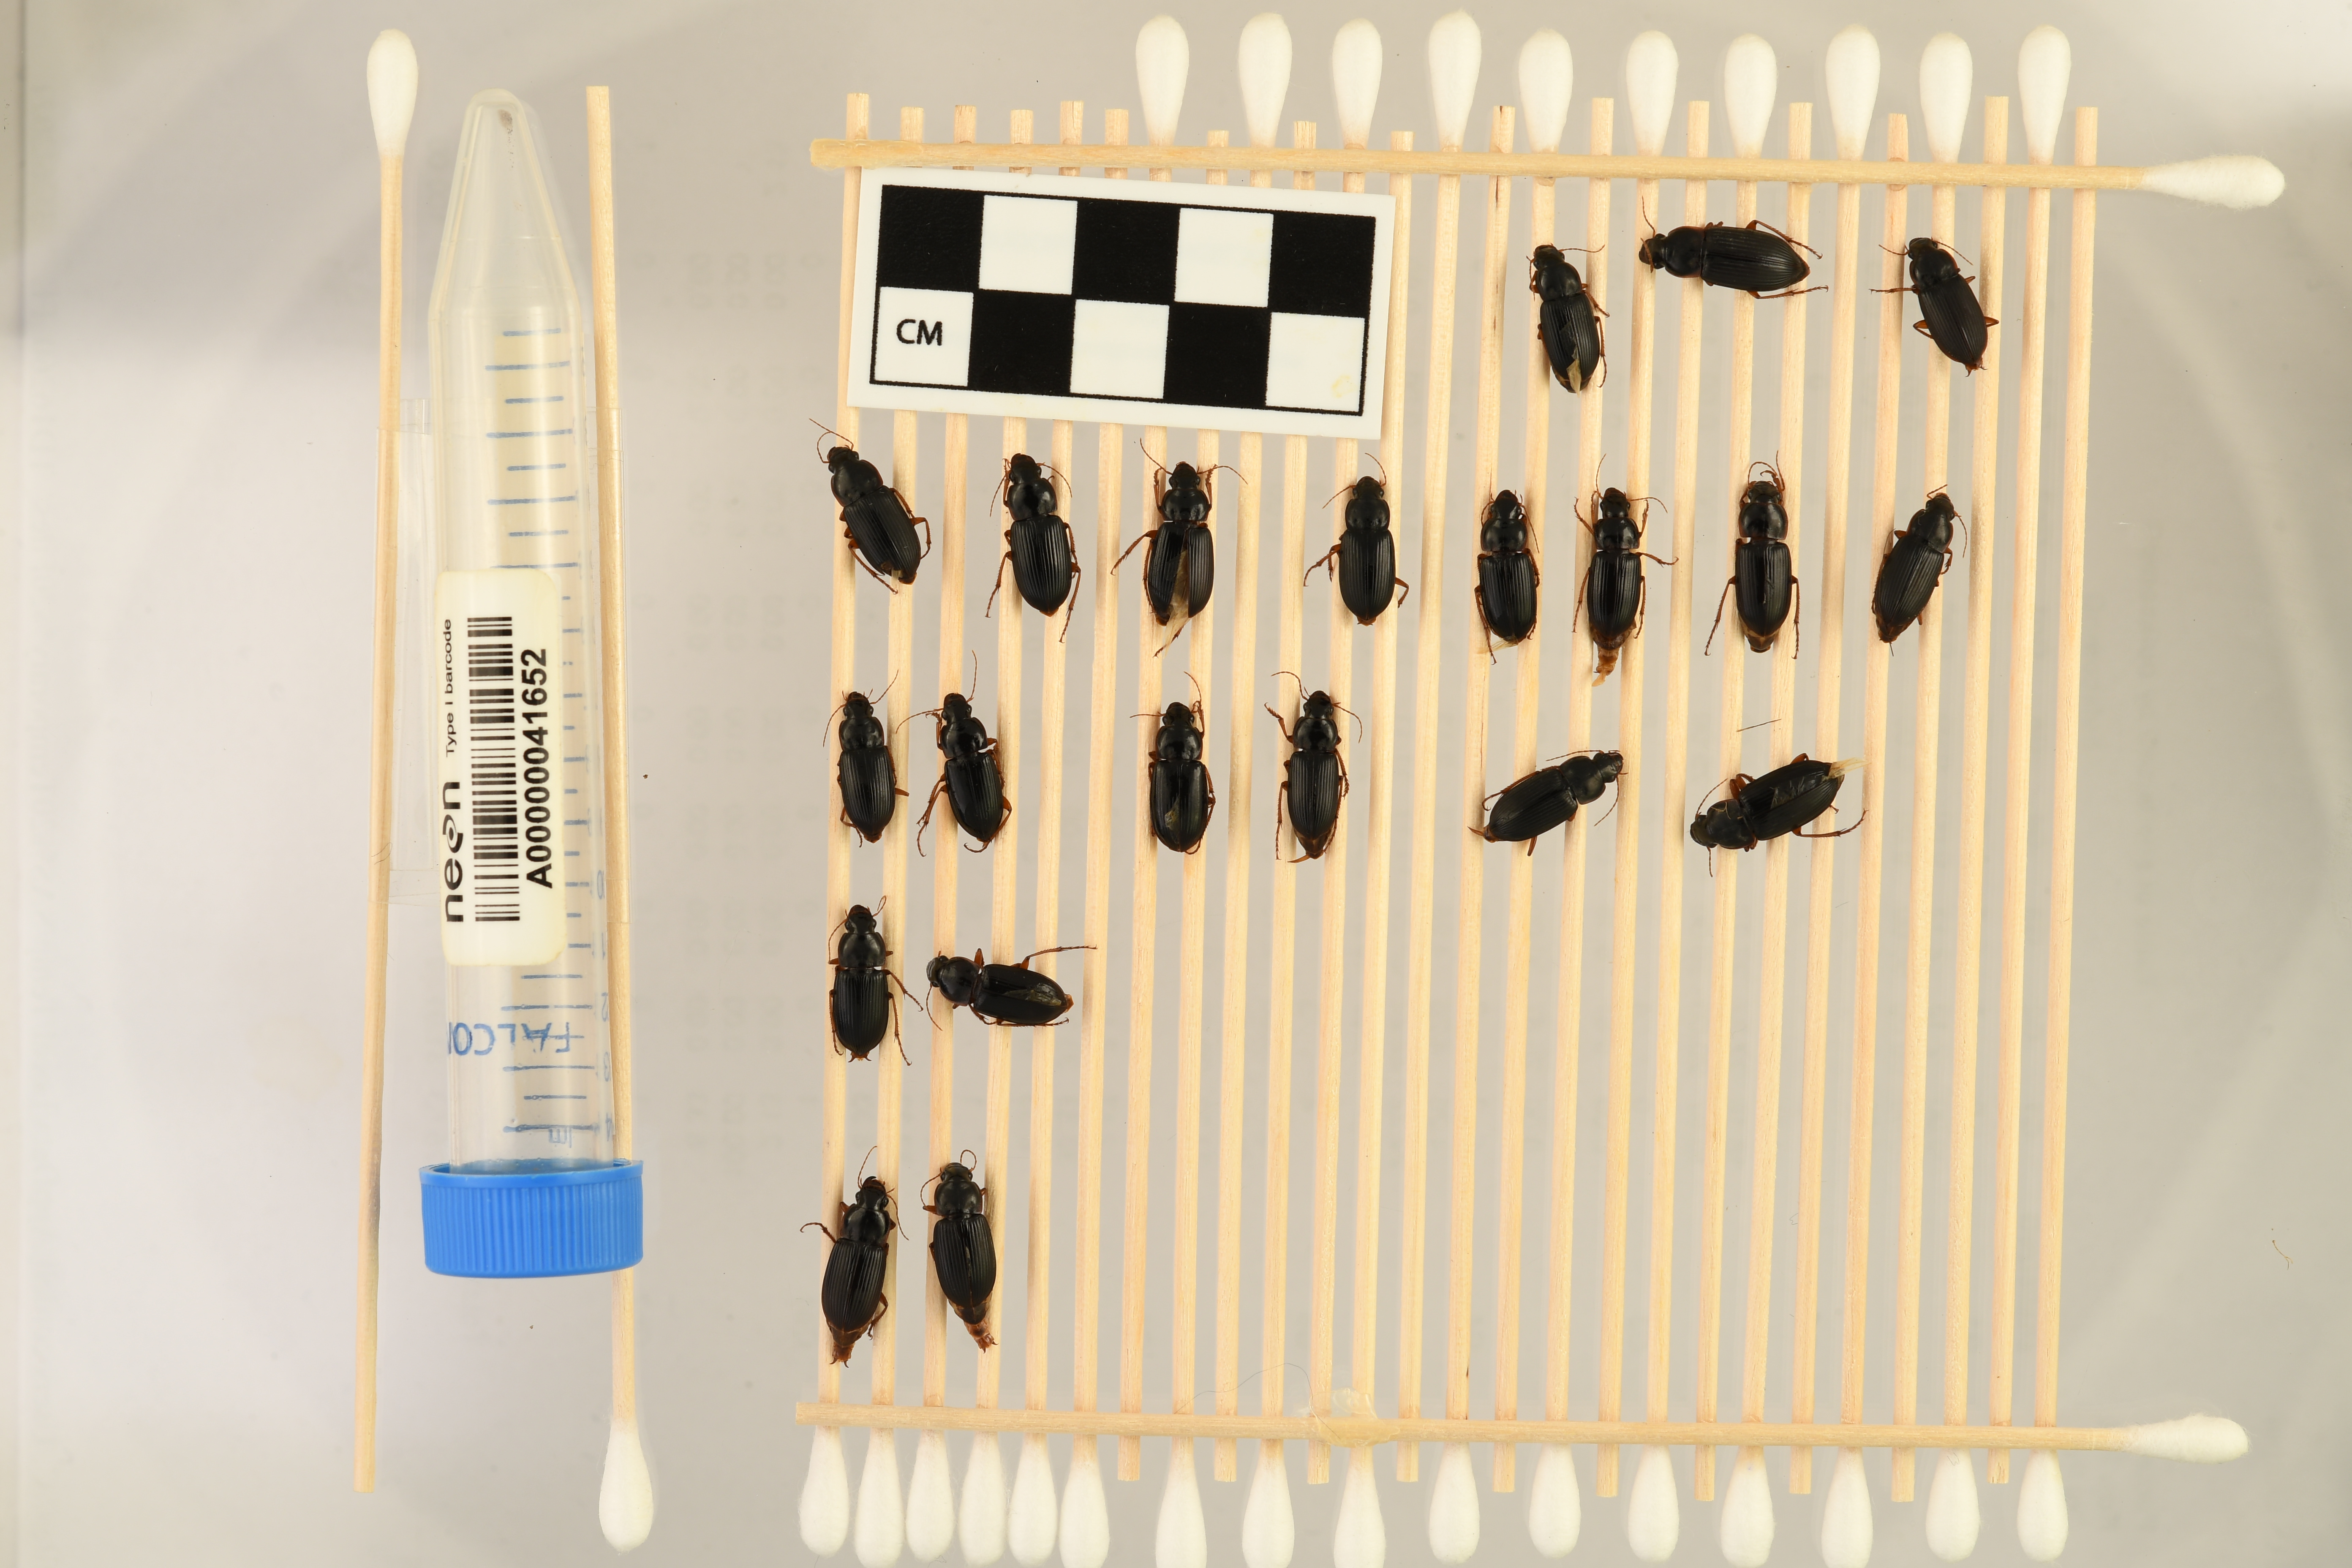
Harpalus pensylvanicus — Konza Prairie Agroecosystem NEON, plot KONA_002. Beetle 1, ElytraLength: 0.8794 cm (lying flat: No)

Harpalus pensylvanicus — Konza Prairie Agroecosystem NEON, plot KONA_002. Beetle 1, ElytraWidth: 0.4979 cm (lying flat: No)

Harpalus pensylvanicus — Konza Prairie Agroecosystem NEON, plot KONA_002. Beetle 2, ElytraLength: 1.046 cm (lying flat: Yes)

Harpalus pensylvanicus — Konza Prairie Agroecosystem NEON, plot KONA_002. Beetle 2, ElytraWidth: 0.5547 cm (lying flat: Yes)

Harpalus pensylvanicus — Konza Prairie Agroecosystem NEON, plot KONA_002. Beetle 3, ElytraLength: 0.8839 cm (lying flat: Yes)

Harpalus pensylvanicus — Konza Prairie Agroecosystem NEON, plot KONA_002. Beetle 3, ElytraWidth: 0.5128 cm (lying flat: Yes)

Harpalus pensylvanicus — Konza Prairie Agroecosystem NEON, plot KONA_002. Beetle 4, ElytraLength: 0.9715 cm (lying flat: Yes)

Harpalus pensylvanicus — Konza Prairie Agroecosystem NEON, plot KONA_002. Beetle 4, ElytraWidth: 0.5251 cm (lying flat: Yes)

Harpalus pensylvanicus — Konza Prairie Agroecosystem NEON, plot KONA_002. Beetle 5, ElytraLength: 0.97 cm (lying flat: Yes)

Harpalus pensylvanicus — Konza Prairie Agroecosystem NEON, plot KONA_002. Beetle 5, ElytraWidth: 0.532 cm (lying flat: Yes)

Harpalus pensylvanicus — Konza Prairie Agroecosystem NEON, plot KONA_002. Beetle 6, ElytraLength: 0.9876 cm (lying flat: No)

Harpalus pensylvanicus — Konza Prairie Agroecosystem NEON, plot KONA_002. Beetle 6, ElytraWidth: 0.4736 cm (lying flat: No)

Harpalus pensylvanicus — Konza Prairie Agroecosystem NEON, plot KONA_002. Beetle 7, ElytraLength: 0.9176 cm (lying flat: Yes)

Harpalus pensylvanicus — Konza Prairie Agroecosystem NEON, plot KONA_002. Beetle 7, ElytraWidth: 0.5047 cm (lying flat: Yes)

Harpalus pensylvanicus — Konza Prairie Agroecosystem NEON, plot KONA_002. Beetle 8, ElytraLength: 0.8904 cm (lying flat: Yes)

Harpalus pensylvanicus — Konza Prairie Agroecosystem NEON, plot KONA_002. Beetle 8, ElytraWidth: 0.485 cm (lying flat: Yes)

Harpalus pensylvanicus — Konza Prairie Agroecosystem NEON, plot KONA_002. Beetle 9, ElytraLength: 0.8752 cm (lying flat: Yes)

Harpalus pensylvanicus — Konza Prairie Agroecosystem NEON, plot KONA_002. Beetle 9, ElytraWidth: 0.4707 cm (lying flat: Yes)

Harpalus pensylvanicus — Konza Prairie Agroecosystem NEON, plot KONA_002. Beetle 10, ElytraLength: 0.9747 cm (lying flat: Yes)

Harpalus pensylvanicus — Konza Prairie Agroecosystem NEON, plot KONA_002. Beetle 10, ElytraWidth: 0.516 cm (lying flat: Yes)

Harpalus pensylvanicus — Konza Prairie Agroecosystem NEON, plot KONA_002. Beetle 11, ElytraLength: 0.9387 cm (lying flat: Yes)

Harpalus pensylvanicus — Konza Prairie Agroecosystem NEON, plot KONA_002. Beetle 11, ElytraWidth: 0.4979 cm (lying flat: Yes)

Harpalus pensylvanicus — Konza Prairie Agroecosystem NEON, plot KONA_002. Beetle 12, ElytraLength: 0.9004 cm (lying flat: Yes)

Harpalus pensylvanicus — Konza Prairie Agroecosystem NEON, plot KONA_002. Beetle 12, ElytraWidth: 0.485 cm (lying flat: Yes)

Harpalus pensylvanicus — Konza Prairie Agroecosystem NEON, plot KONA_002. Beetle 13, ElytraLength: 0.851 cm (lying flat: Yes)

Harpalus pensylvanicus — Konza Prairie Agroecosystem NEON, plot KONA_002. Beetle 13, ElytraWidth: 0.4925 cm (lying flat: Yes)

Harpalus pensylvanicus — Konza Prairie Agroecosystem NEON, plot KONA_002. Beetle 14, ElytraLength: 0.9404 cm (lying flat: Yes)

Harpalus pensylvanicus — Konza Prairie Agroecosystem NEON, plot KONA_002. Beetle 14, ElytraWidth: 0.4931 cm (lying flat: Yes)

Harpalus pensylvanicus — Konza Prairie Agroecosystem NEON, plot KONA_002. Beetle 15, ElytraLength: 0.8836 cm (lying flat: Yes)

Harpalus pensylvanicus — Konza Prairie Agroecosystem NEON, plot KONA_002. Beetle 15, ElytraWidth: 0.4588 cm (lying flat: Yes)

Harpalus pensylvanicus — Konza Prairie Agroecosystem NEON, plot KONA_002. Beetle 16, ElytraLength: 0.9146 cm (lying flat: Yes)

Harpalus pensylvanicus — Konza Prairie Agroecosystem NEON, plot KONA_002. Beetle 16, ElytraWidth: 0.5035 cm (lying flat: Yes)

Harpalus pensylvanicus — Konza Prairie Agroecosystem NEON, plot KONA_002. Beetle 17, ElytraLength: 1.031 cm (lying flat: Yes)

Harpalus pensylvanicus — Konza Prairie Agroecosystem NEON, plot KONA_002. Beetle 17, ElytraWidth: 0.5539 cm (lying flat: Yes)

Harpalus pensylvanicus — Konza Prairie Agroecosystem NEON, plot KONA_002. Beetle 18, ElytraLength: 0.8486 cm (lying flat: Yes)

Harpalus pensylvanicus — Konza Prairie Agroecosystem NEON, plot KONA_002. Beetle 18, ElytraWidth: 0.4818 cm (lying flat: Yes)

Harpalus pensylvanicus — Konza Prairie Agroecosystem NEON, plot KONA_002. Beetle 19, ElytraLength: 0.9068 cm (lying flat: Yes)

Harpalus pensylvanicus — Konza Prairie Agroecosystem NEON, plot KONA_002. Beetle 19, ElytraWidth: 0.509 cm (lying flat: Yes)

Harpalus pensylvanicus — Konza Prairie Agroecosystem NEON, plot KONA_002. Beetle 20, ElytraLength: 0.9291 cm (lying flat: Yes)

Harpalus pensylvanicus — Konza Prairie Agroecosystem NEON, plot KONA_002. Beetle 20, ElytraWidth: 0.5062 cm (lying flat: Yes)

Harpalus pensylvanicus — Konza Prairie Agroecosystem NEON, plot KONA_002. Beetle 21, ElytraLength: 0.9163 cm (lying flat: Yes)

Harpalus pensylvanicus — Konza Prairie Agroecosystem NEON, plot KONA_002. Beetle 21, ElytraWidth: 0.5336 cm (lying flat: Yes)